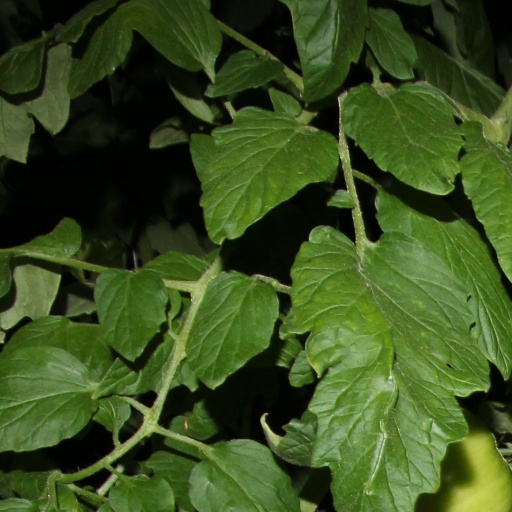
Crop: tomato